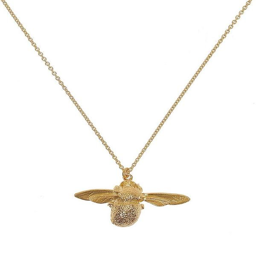
gold - plated necklace from the collection .